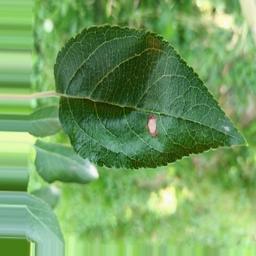
Label: Alternaria